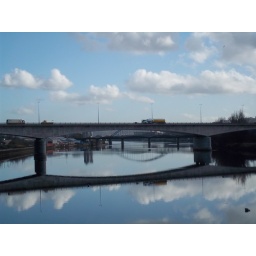
Blaydon bridge, scotswood road bridge and rail bridge over the Tyne